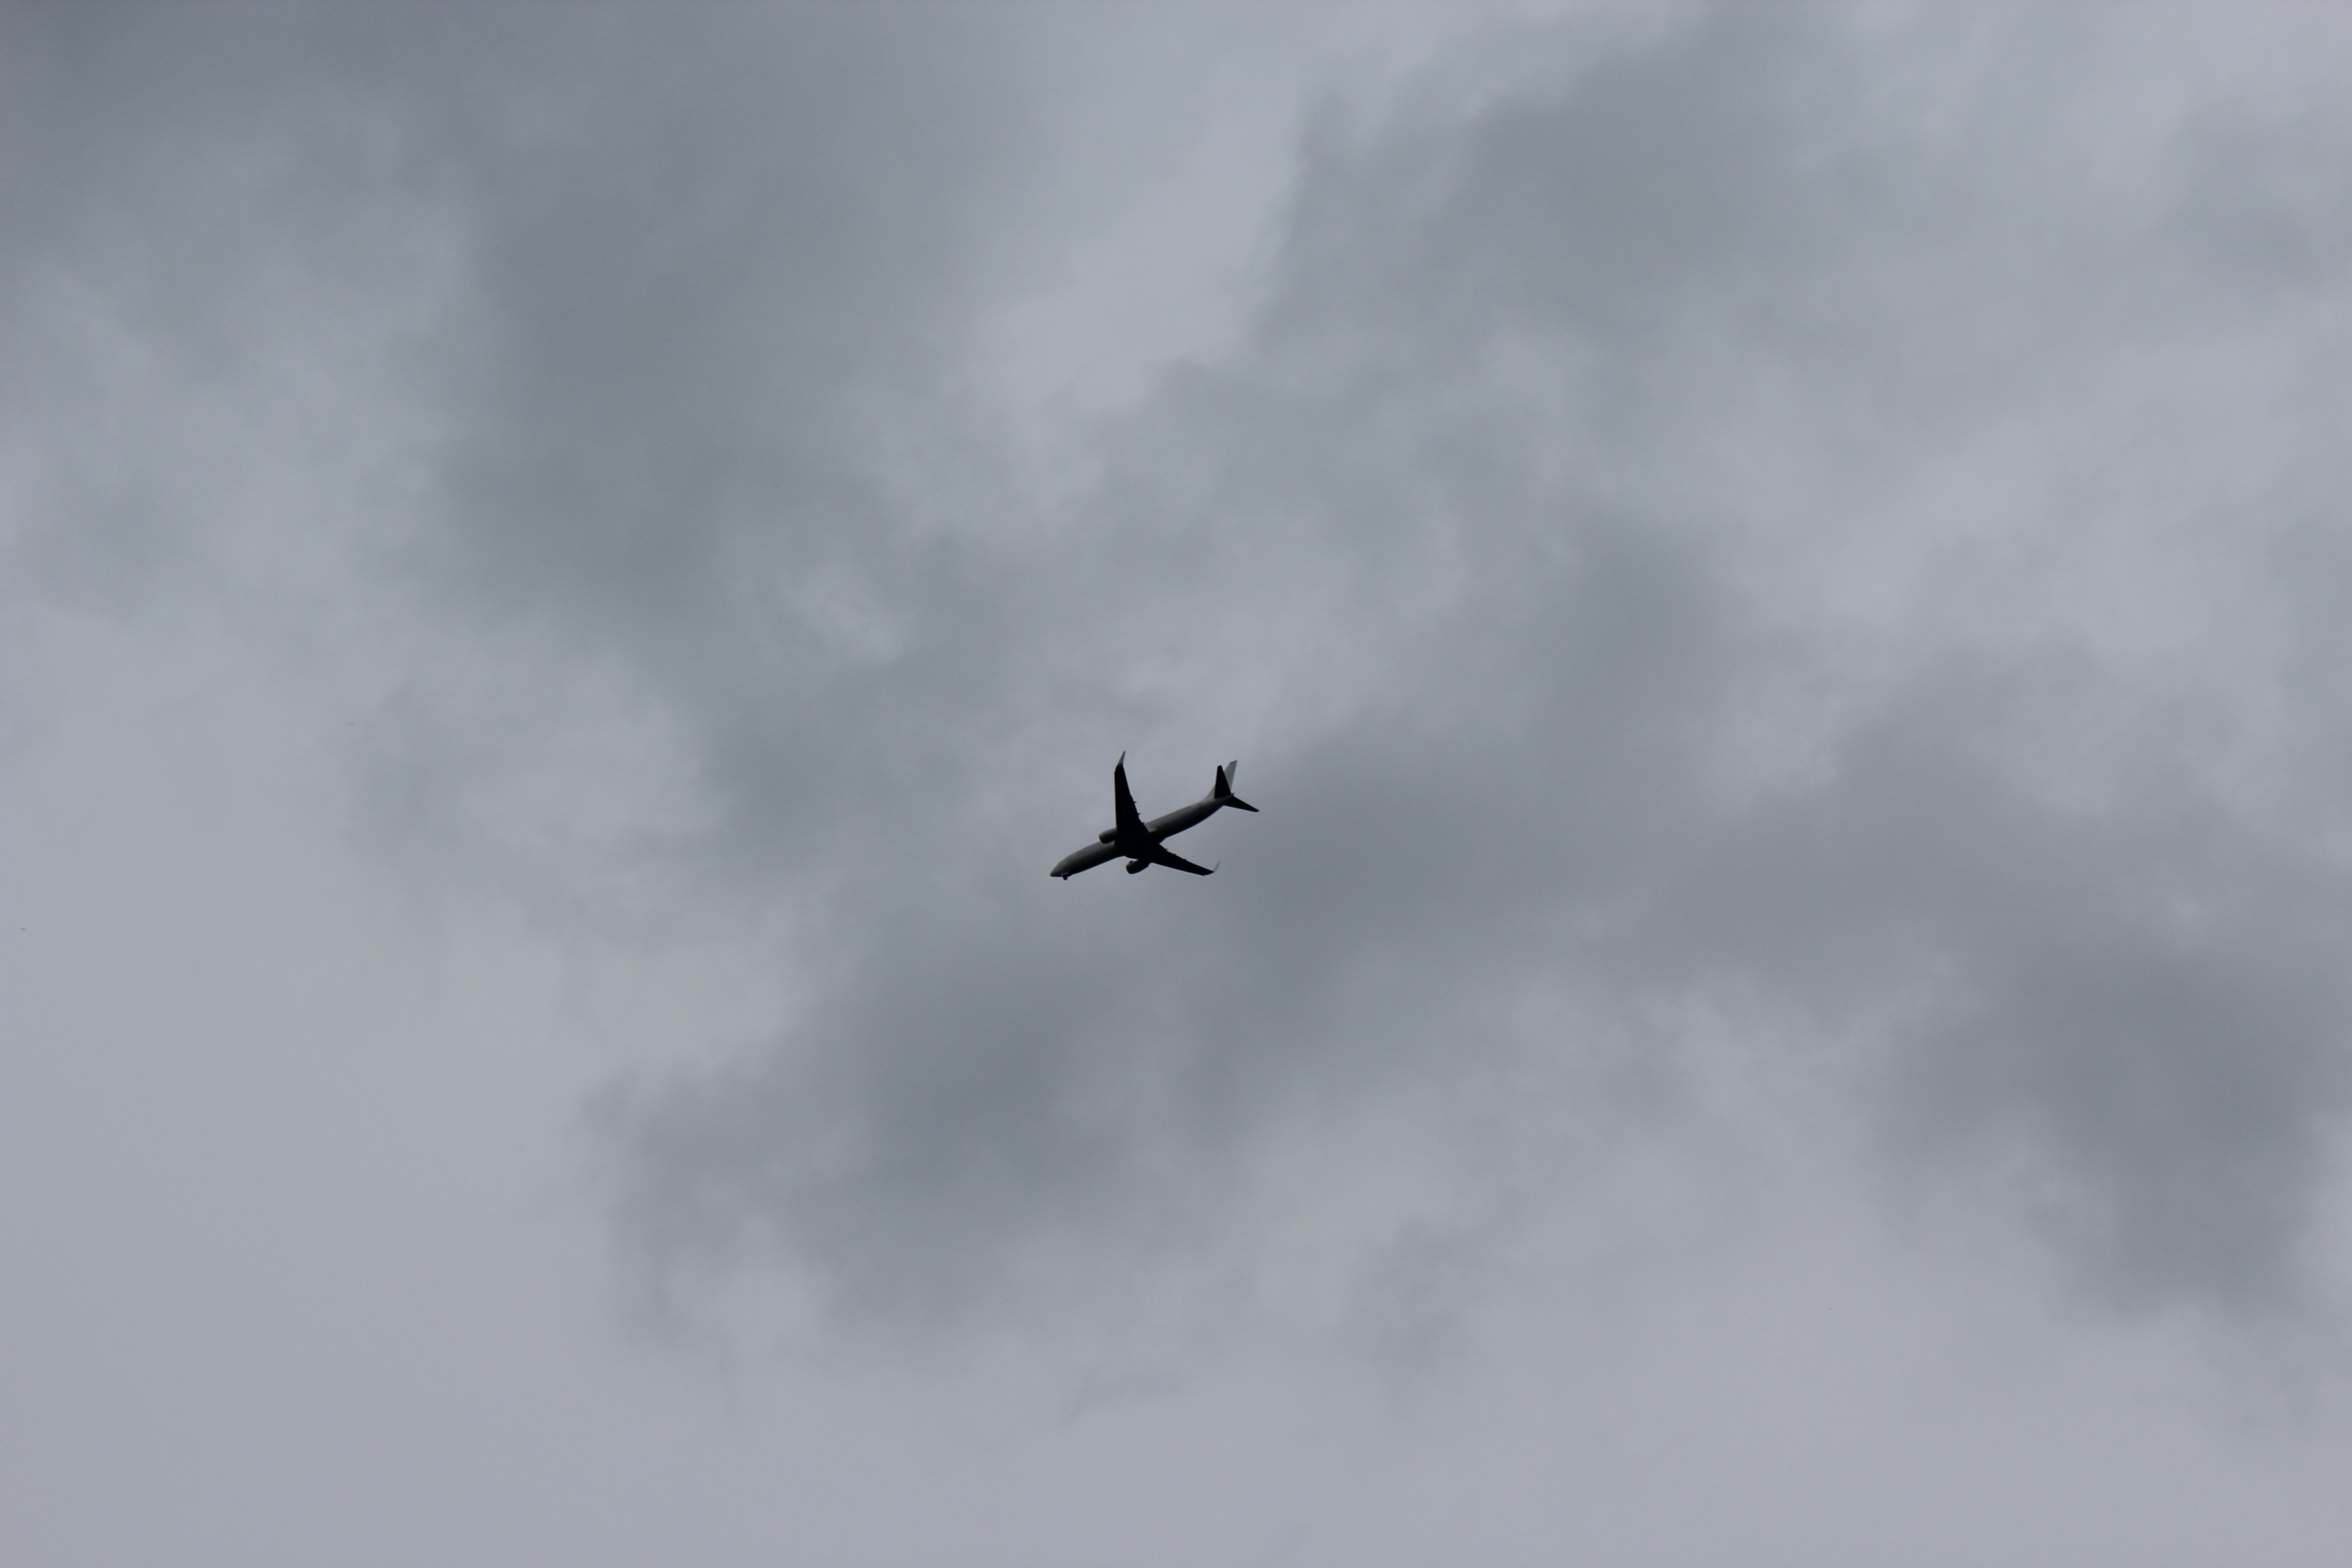
wing, cloud, sky, airplane, aircraft, vehicle, aviation, flight, air show, air force, aerobatics, atmosphere of earth